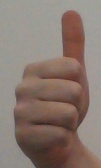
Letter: aleff